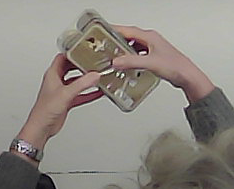
Product: rocher_chocolate